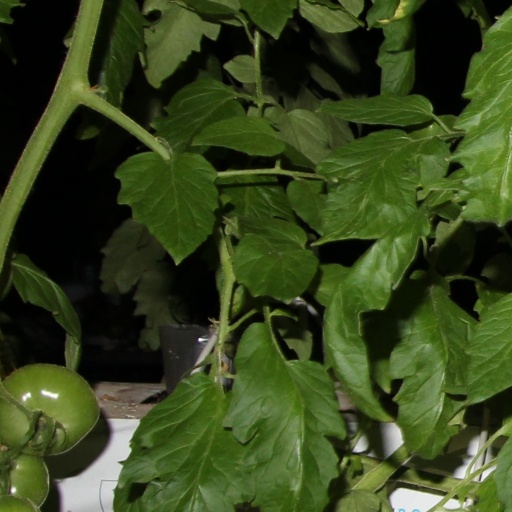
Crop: tomato